Van, Turkey

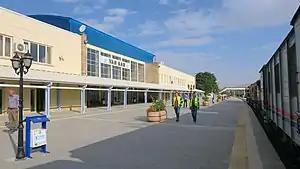
Van Railway Station

The modern city is located on the plain extending from the Lake Van, at a distance of from the lake shore. Reports have appeared over the years of a certain Lake Van Monster said to live in the lake. Lake Erçek is the second largest lake in the region and lies just east of Lake Van.